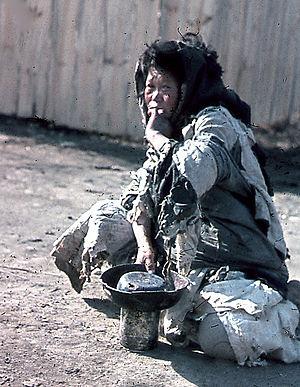
Le gouvernement militaire de l'armée des États-Unis en Corée, connu aussi sous le nom d'USAMGIK d'après son acronyme en anglais, était l'organisme officiel qui dirigeait la moitié sud de la péninsule coréenne du 8 septembre 1945 au 15 août 1948. Les bases de la république de Corée ont été posées au cours de cette période.